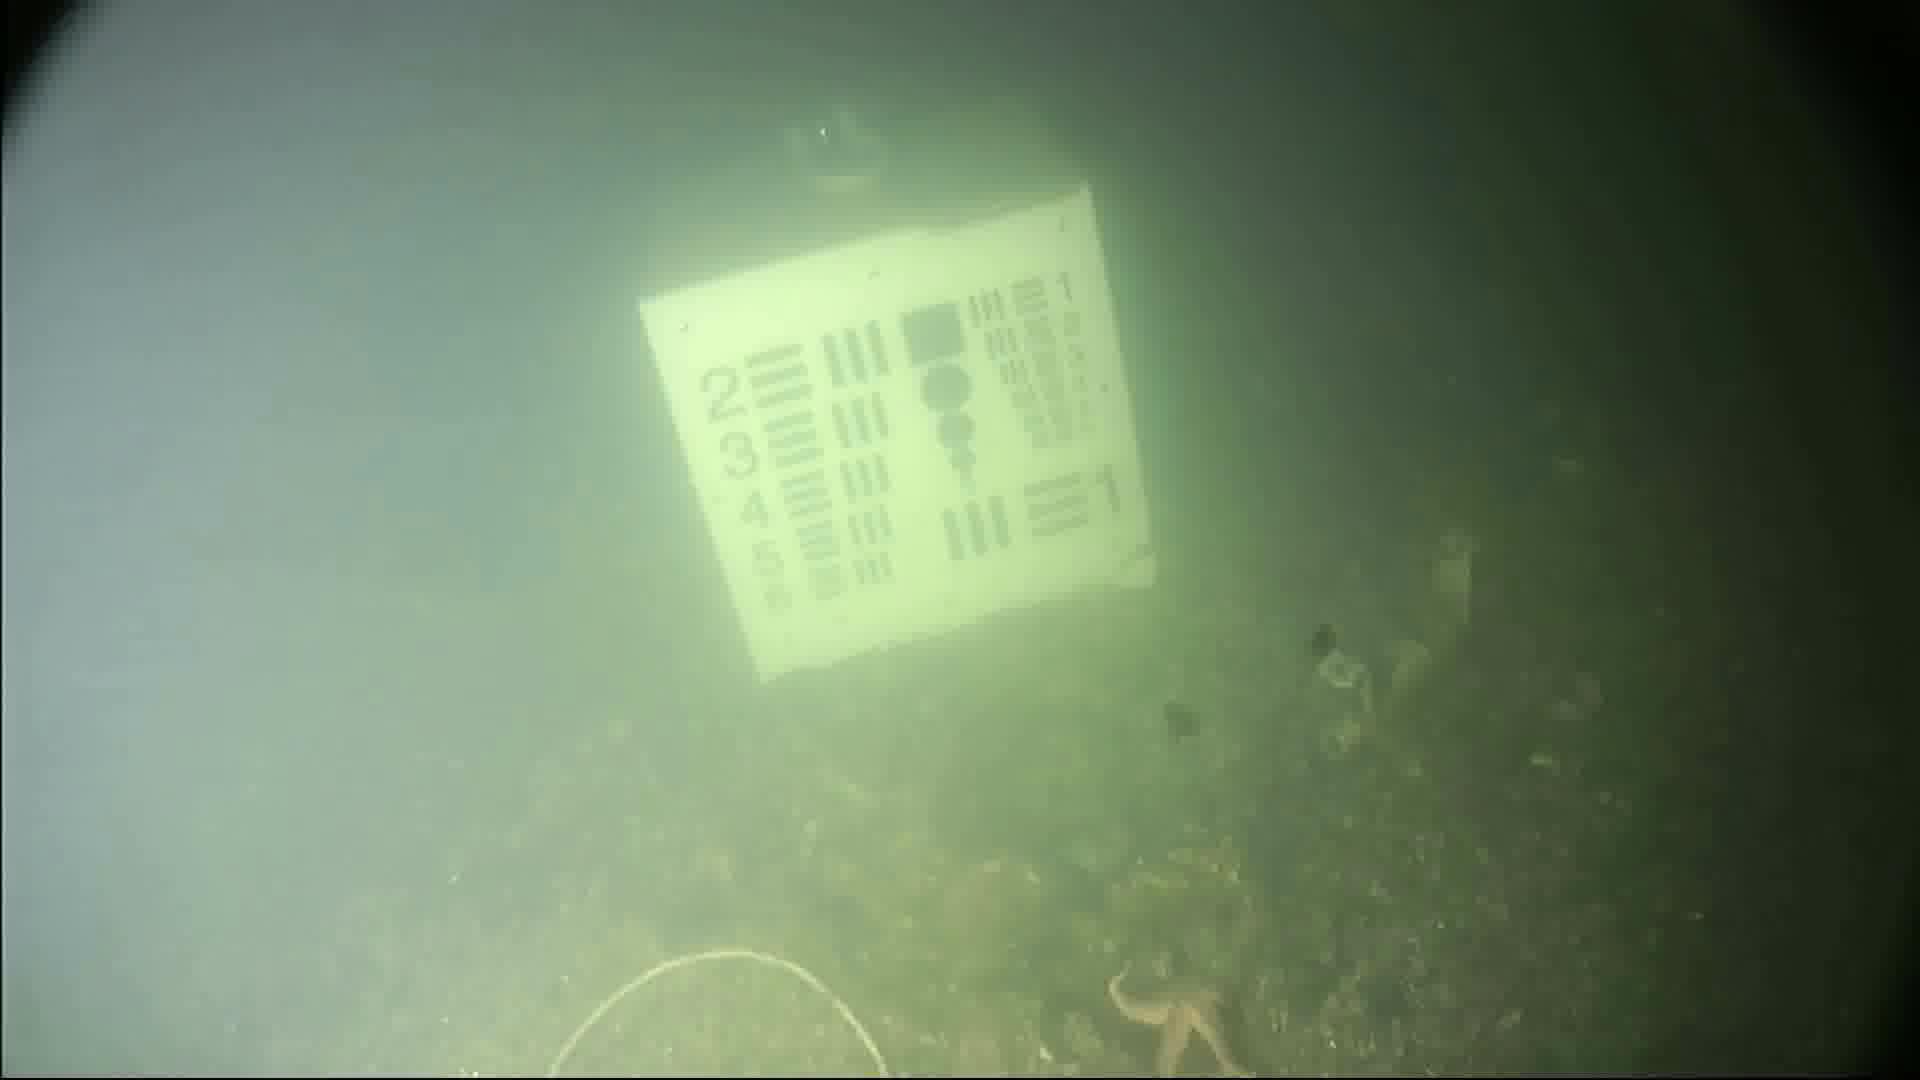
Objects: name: starfish